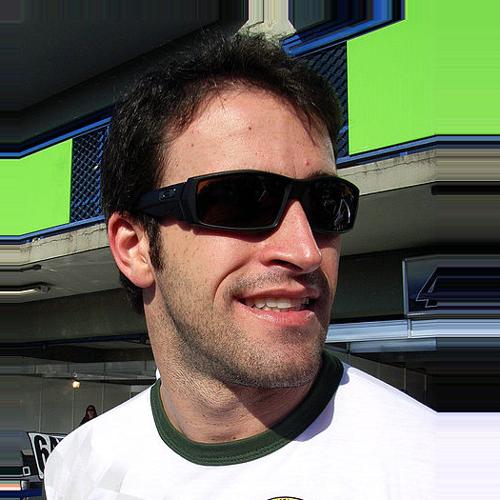
Age: 30